Skjoldhøjkilen

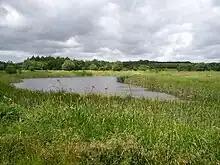
Some of the ponds in Skjoldhøjkilen are rainwater reservoirs, with an added environmental and recreational aspect.

The reconstruction and restorations of Skjoldhøjkilen has been successful in attracting and supporting a rich and varied flora and fauna in the area.